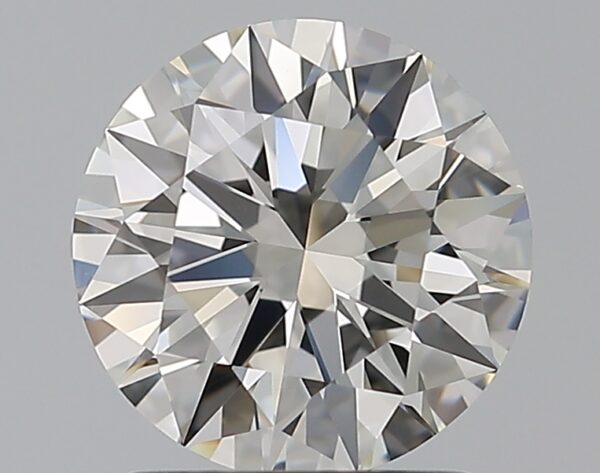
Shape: round
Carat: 1.31
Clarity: VVS2
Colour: H
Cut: EX
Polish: EX
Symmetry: EX
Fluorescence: F
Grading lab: GIA
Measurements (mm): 7.02 x 7.07 x 4.29